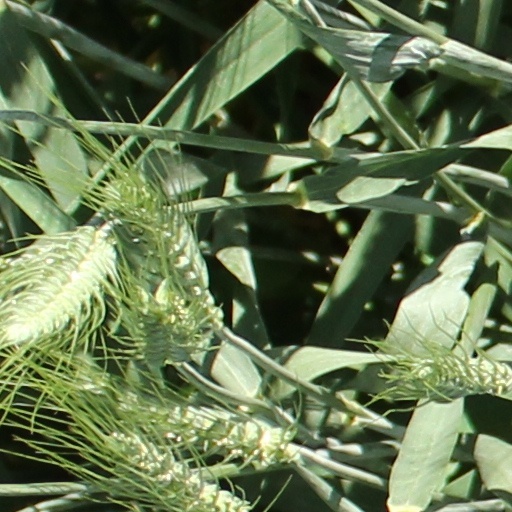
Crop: wheat